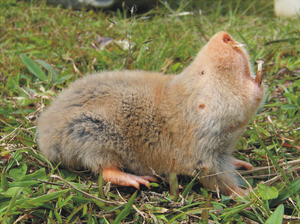
Rat-taupe ou rat taupe, est un nom vernaculaire ambigu désignant en français certains rongeurs de la famille des Bathyergidae ou de la sous-famille des Spalacinae, en particulier le genre Spalax et le genre, parfois considéré comme distinct, des rats taupes méditerranéens : Nannospalax. Ce sont tous des rongeurs fouisseurs et pratiquement aveugles dont l'aspect évoque à la fois celui des rats et des taupes.
Les Bathyerginae sont une sous-famille de l'ordre des Rongeurs. Cette sous-famille qui rassemble une partie des rats-taupes a été décrite pour la première fois en 1841 par le zoologiste britannique George Robert Waterhouse.
Le Grand Rat-taupe est une espèce de mammifère rongeur de la famille des Bathyergidae. Il s'agit de la seule espèce du genre Heliophobius. Ce rat-taupe vit dans le centre et dans l'est de l'Afrique.